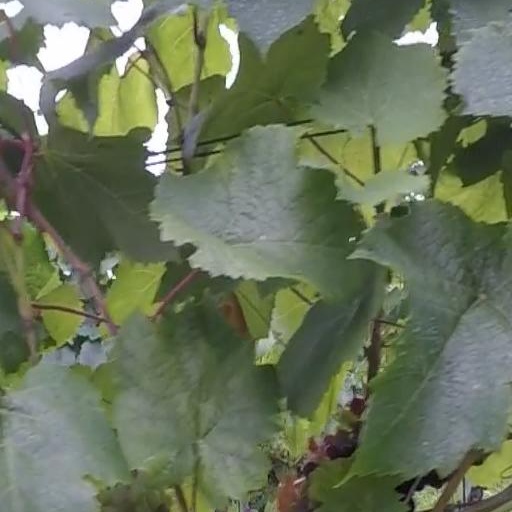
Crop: grape